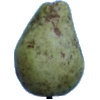
Label: pear_stone